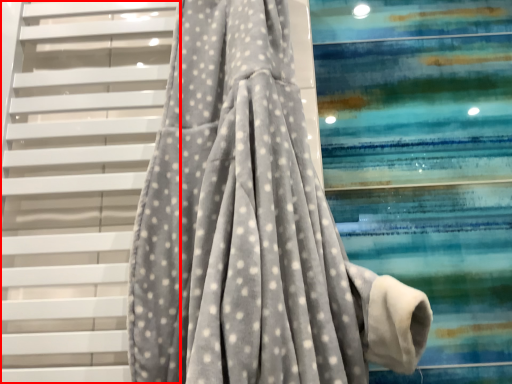
Question: From the image's perspective, what is the correct spatial relationship of stairs (annotated by the red box) in relation to curtain? Select from the following
(A) below
(B) above
Answer: A